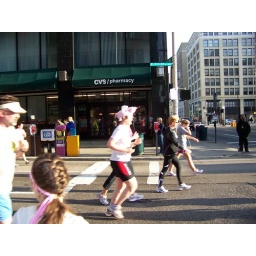
People wore fun costumes. Here's a woman in a flying pig hat.